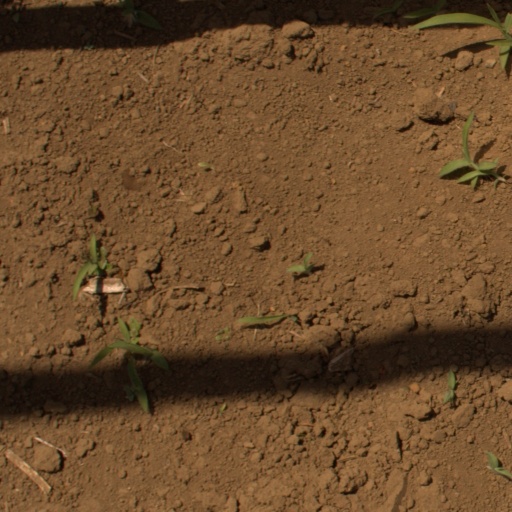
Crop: Jerusalem artichoke